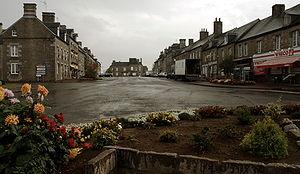
La place du bourg de Chanu un jour de pluie, département de l'Orne.
Chanu est une commune française, située dans le département de l'Orne en région Normandie, peuplée de 1 257 habitants.